COVID-19 pandemic in Greece

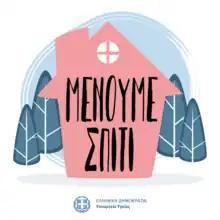
Logo of the "Μένουμε Σπίτι" (We Stay Home) campaign by the Hellenic Ministry of Health

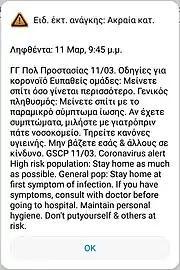
Cell Broadcast Message sent on all smartphones in Greece on March 11 by the General Secretariat for Civil Protection, with general instructions regarding the pandemic

Starting on 16 March, the Hellenic Ministry of Health introduced a daily afternoon live televised briefing with updates on the progression of the pandemic in the country and the government's emergency measures, hosted by Dr. Sotiris Tsiodras, the health ministry spokesman on the COVID-19 pandemic, and Deputy Minister for Civil Protection and Crisis Management , with occasional appearances of other government officials as well. From the beginning of May, the live televised briefings were held three times a week, while a daily COVID-19 report by NPHO on the progression of the disease in the country was published online. On 27 May, after 72 days, the televised briefings ended, while the daily NPHO reports on the daily number of new cases and deaths continued. From mid-July, weekly televised briefings by Hardalias, focusing solely on operational issues, were re-introduced.